Æthelbald of Mercia

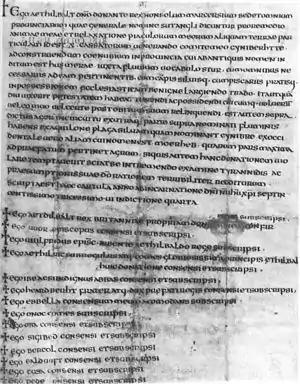
The "Ismere Diploma", a charter of King Æthelbald's to Ealdorman Cyneberht in 736.

During Æthelbald's youth, Penda's dynasty ruled Mercia; Ceolred, a grandson of Penda and therefore a second cousin of Æthelbald, was king of Mercia from 709 to 716. An early source, Felix's "Life of Saint Guthlac", reveals that it was Ceolred who drove Æthelbald into exile. Guthlac was a Mercian nobleman who abandoned a career of violence to become first a monk at Repton Abbey, and later a hermit living in a barrow at Crowland, in the East Anglian fens. During Æthelbald's exile he and his men also took refuge in the Fens in the area, and visited Guthlac. Guthlac was sympathetic to Æthelbald's cause, perhaps because of Ceolred's oppression of the monasteries. Other visitors of Guthlac's included Bishop Haedde of Lichfield, an influential Mercian, and it may be that Guthlac's support was politically useful to Æthelbald in gaining the throne. After Guthlac's death, Æthelbald had a dream in which Guthlac prophesied greatness for him, and Æthelbald later rewarded Guthlac with a shrine when he had become king.